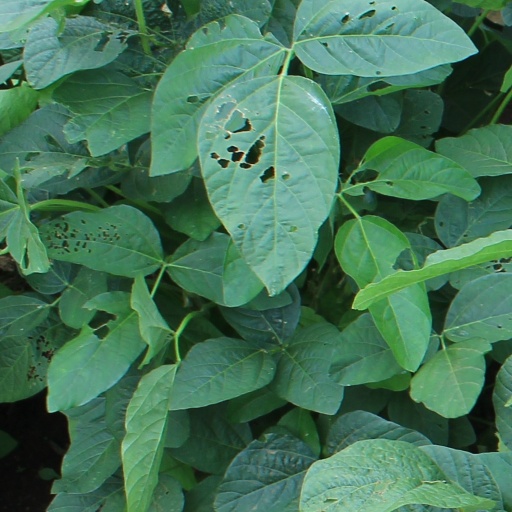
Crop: soybean